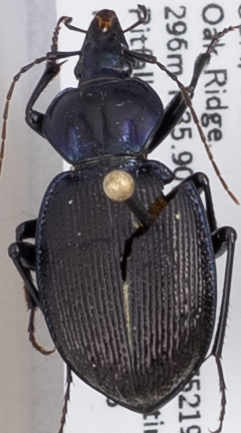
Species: Sphaeroderus stenostomus stenostomus
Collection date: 2019-04-03
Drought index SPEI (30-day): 0.386
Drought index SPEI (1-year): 2.09
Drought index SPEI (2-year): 2.09